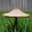
Label: mushroom